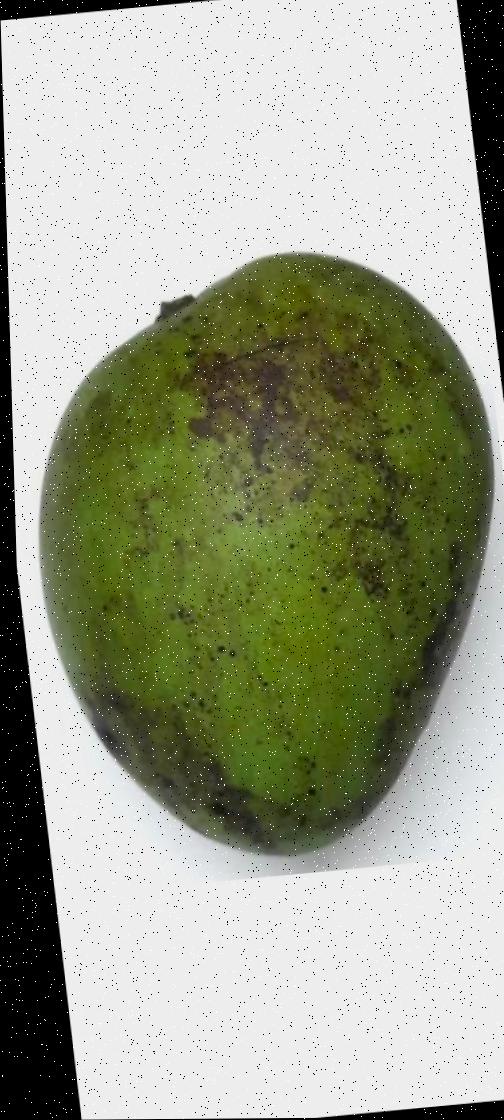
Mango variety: Harivanga